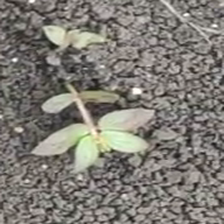
Weed species: Choti_dudhi_(Euphorbia_hirta)